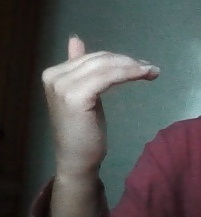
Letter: khaa